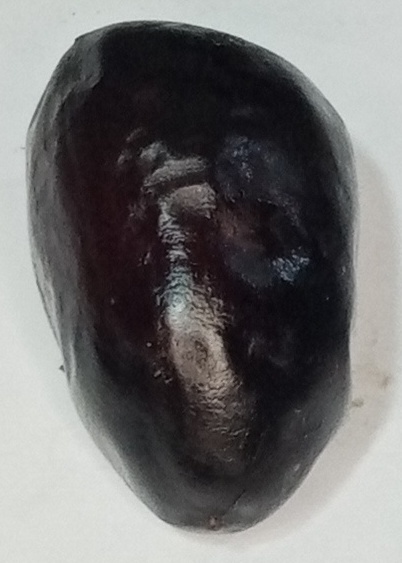
Variety: kupro
Size: large
Grade: grade-1